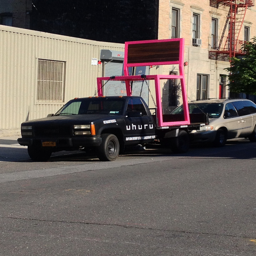
A black truck sitting on the side of a road.
Uhuru has been nominated to carry the big pink chair
A truck parked along a street carrying a giant chair.
A black pickup truck carrying an oversize pink chair.
The truck is towing the large object around.